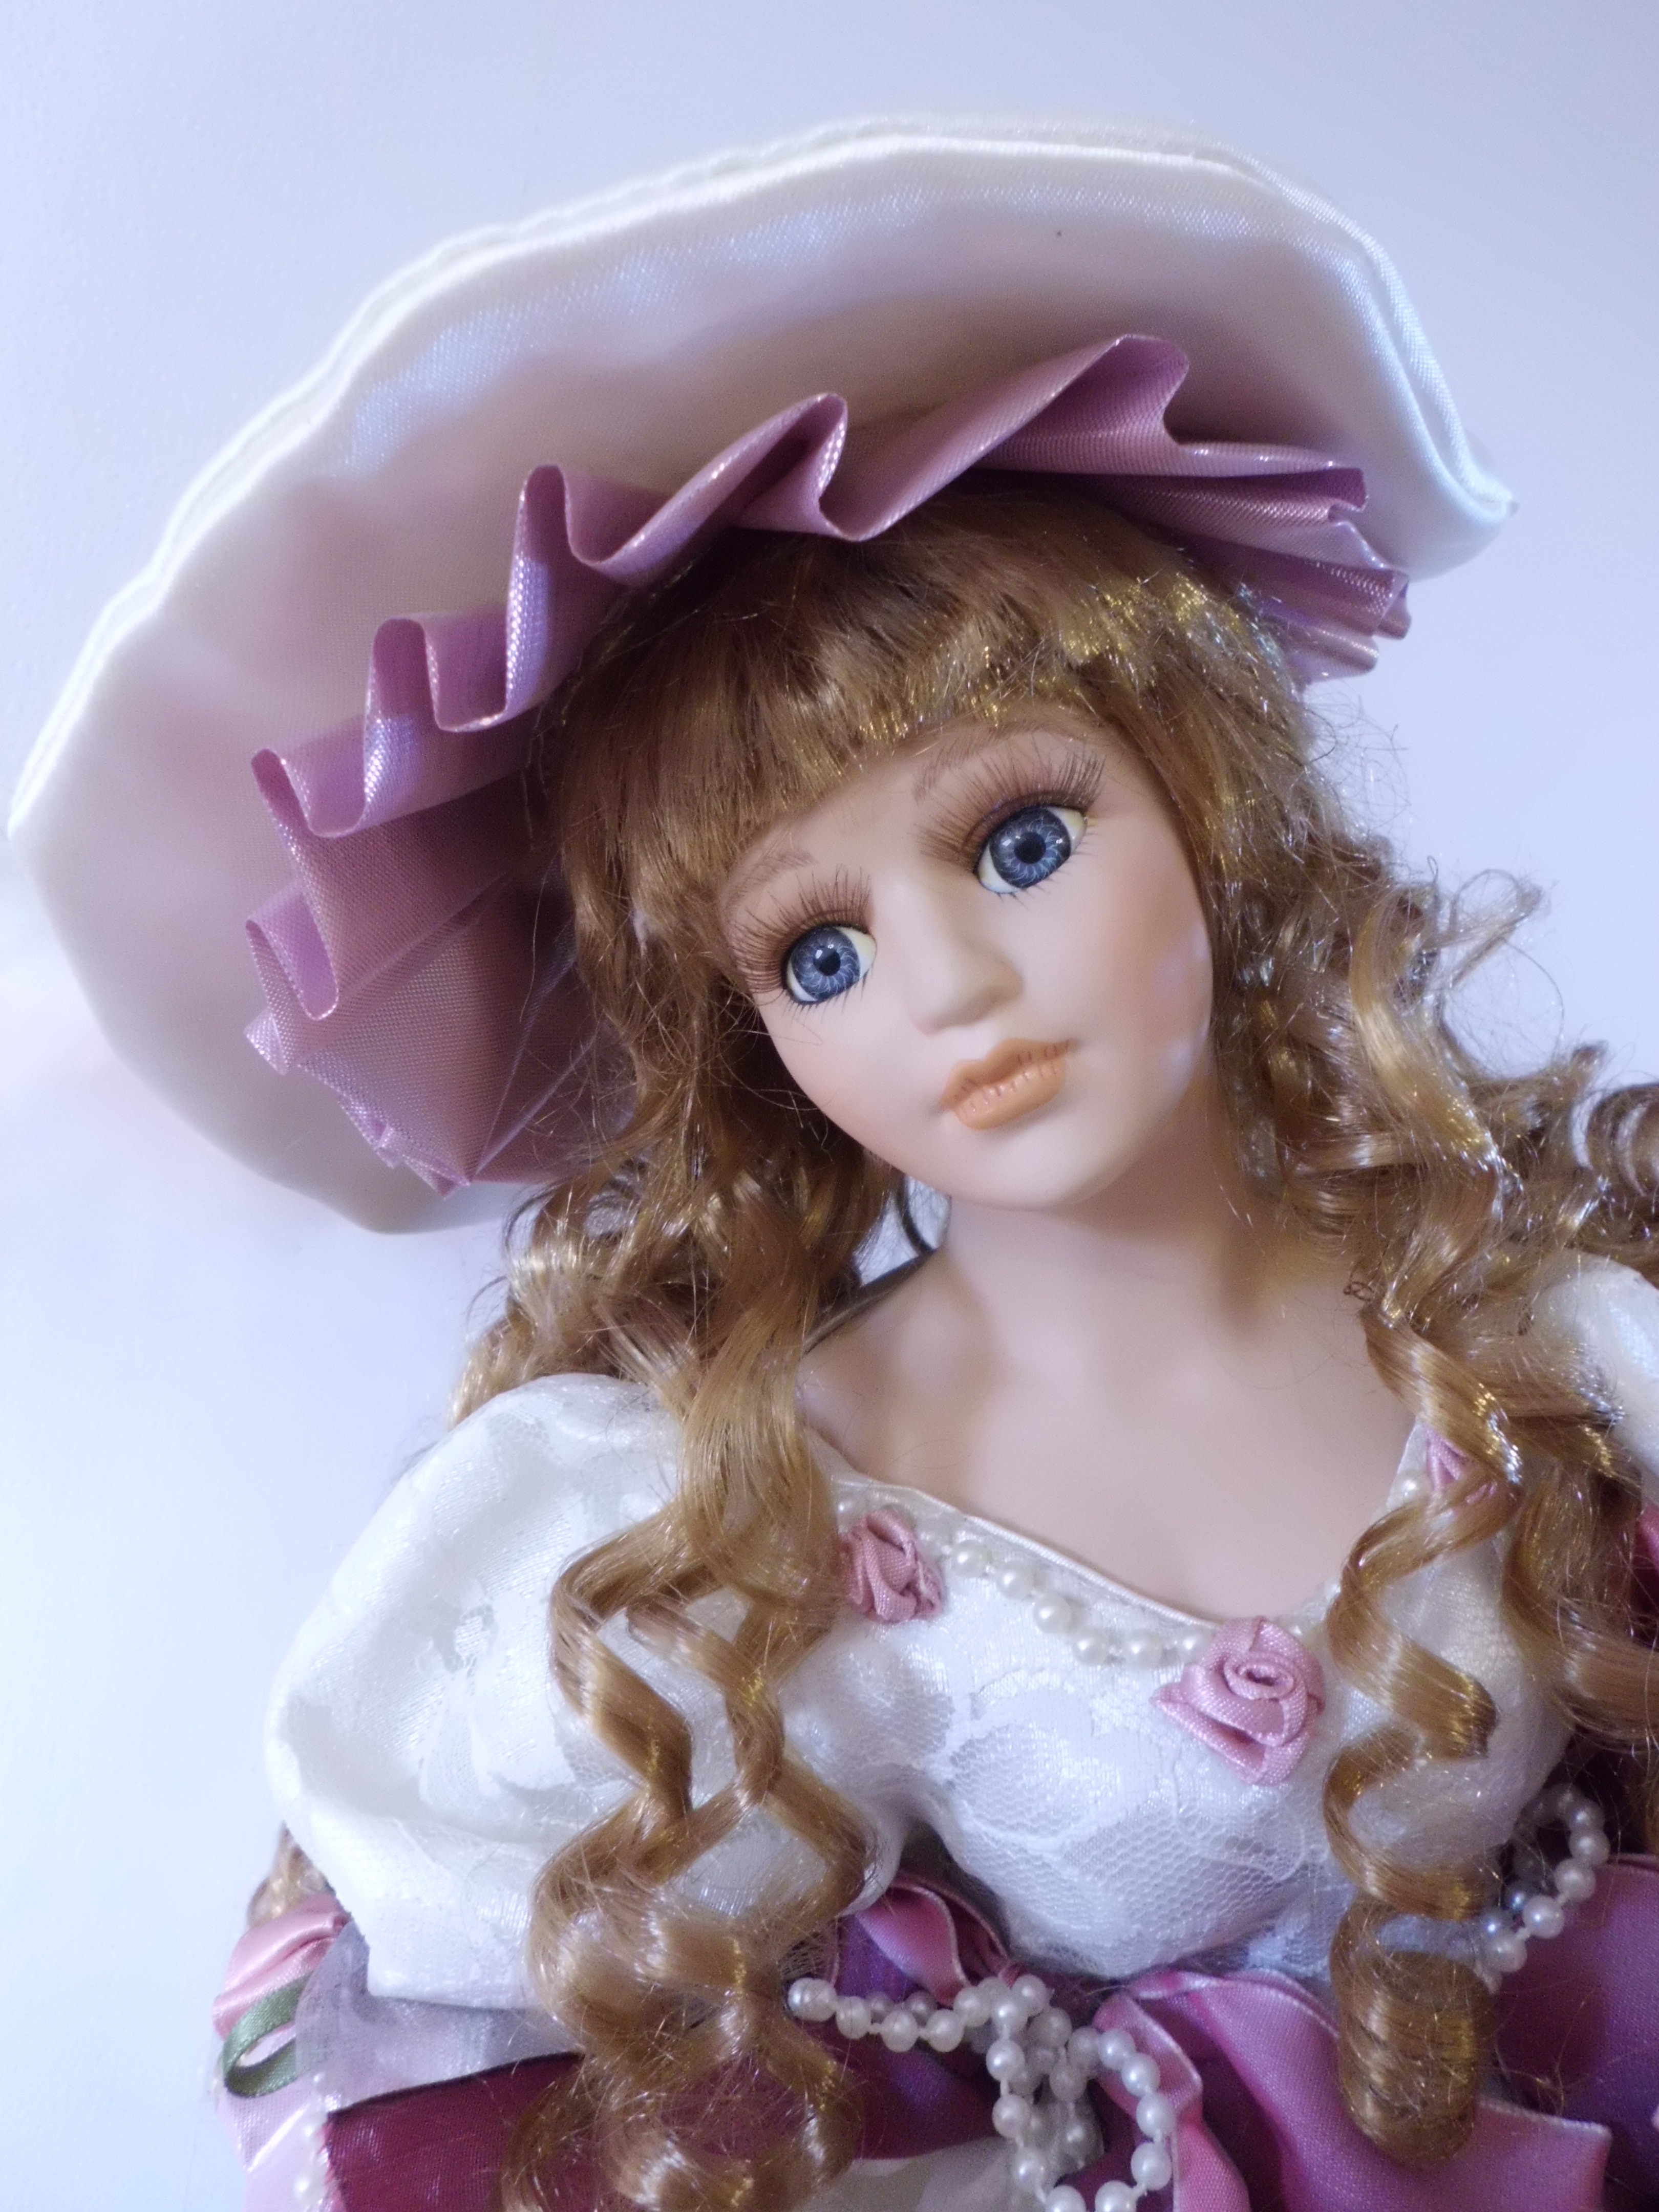
girl, purple, pink, toy, doll, toys, faces, fairy, fictional character, dolls head